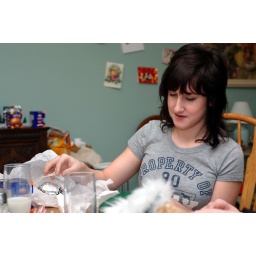
Sarah's ornament was the silver egg on the table under her hand.